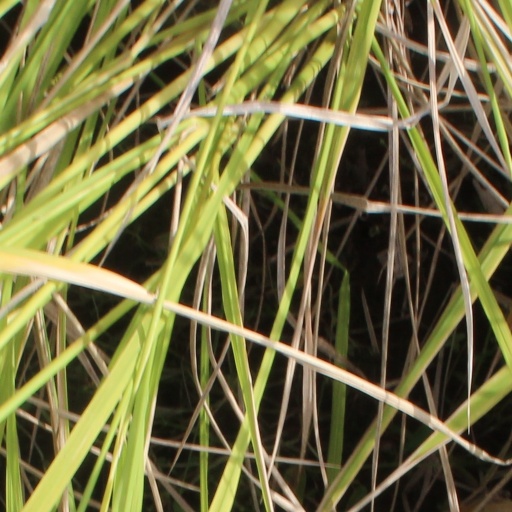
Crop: rice